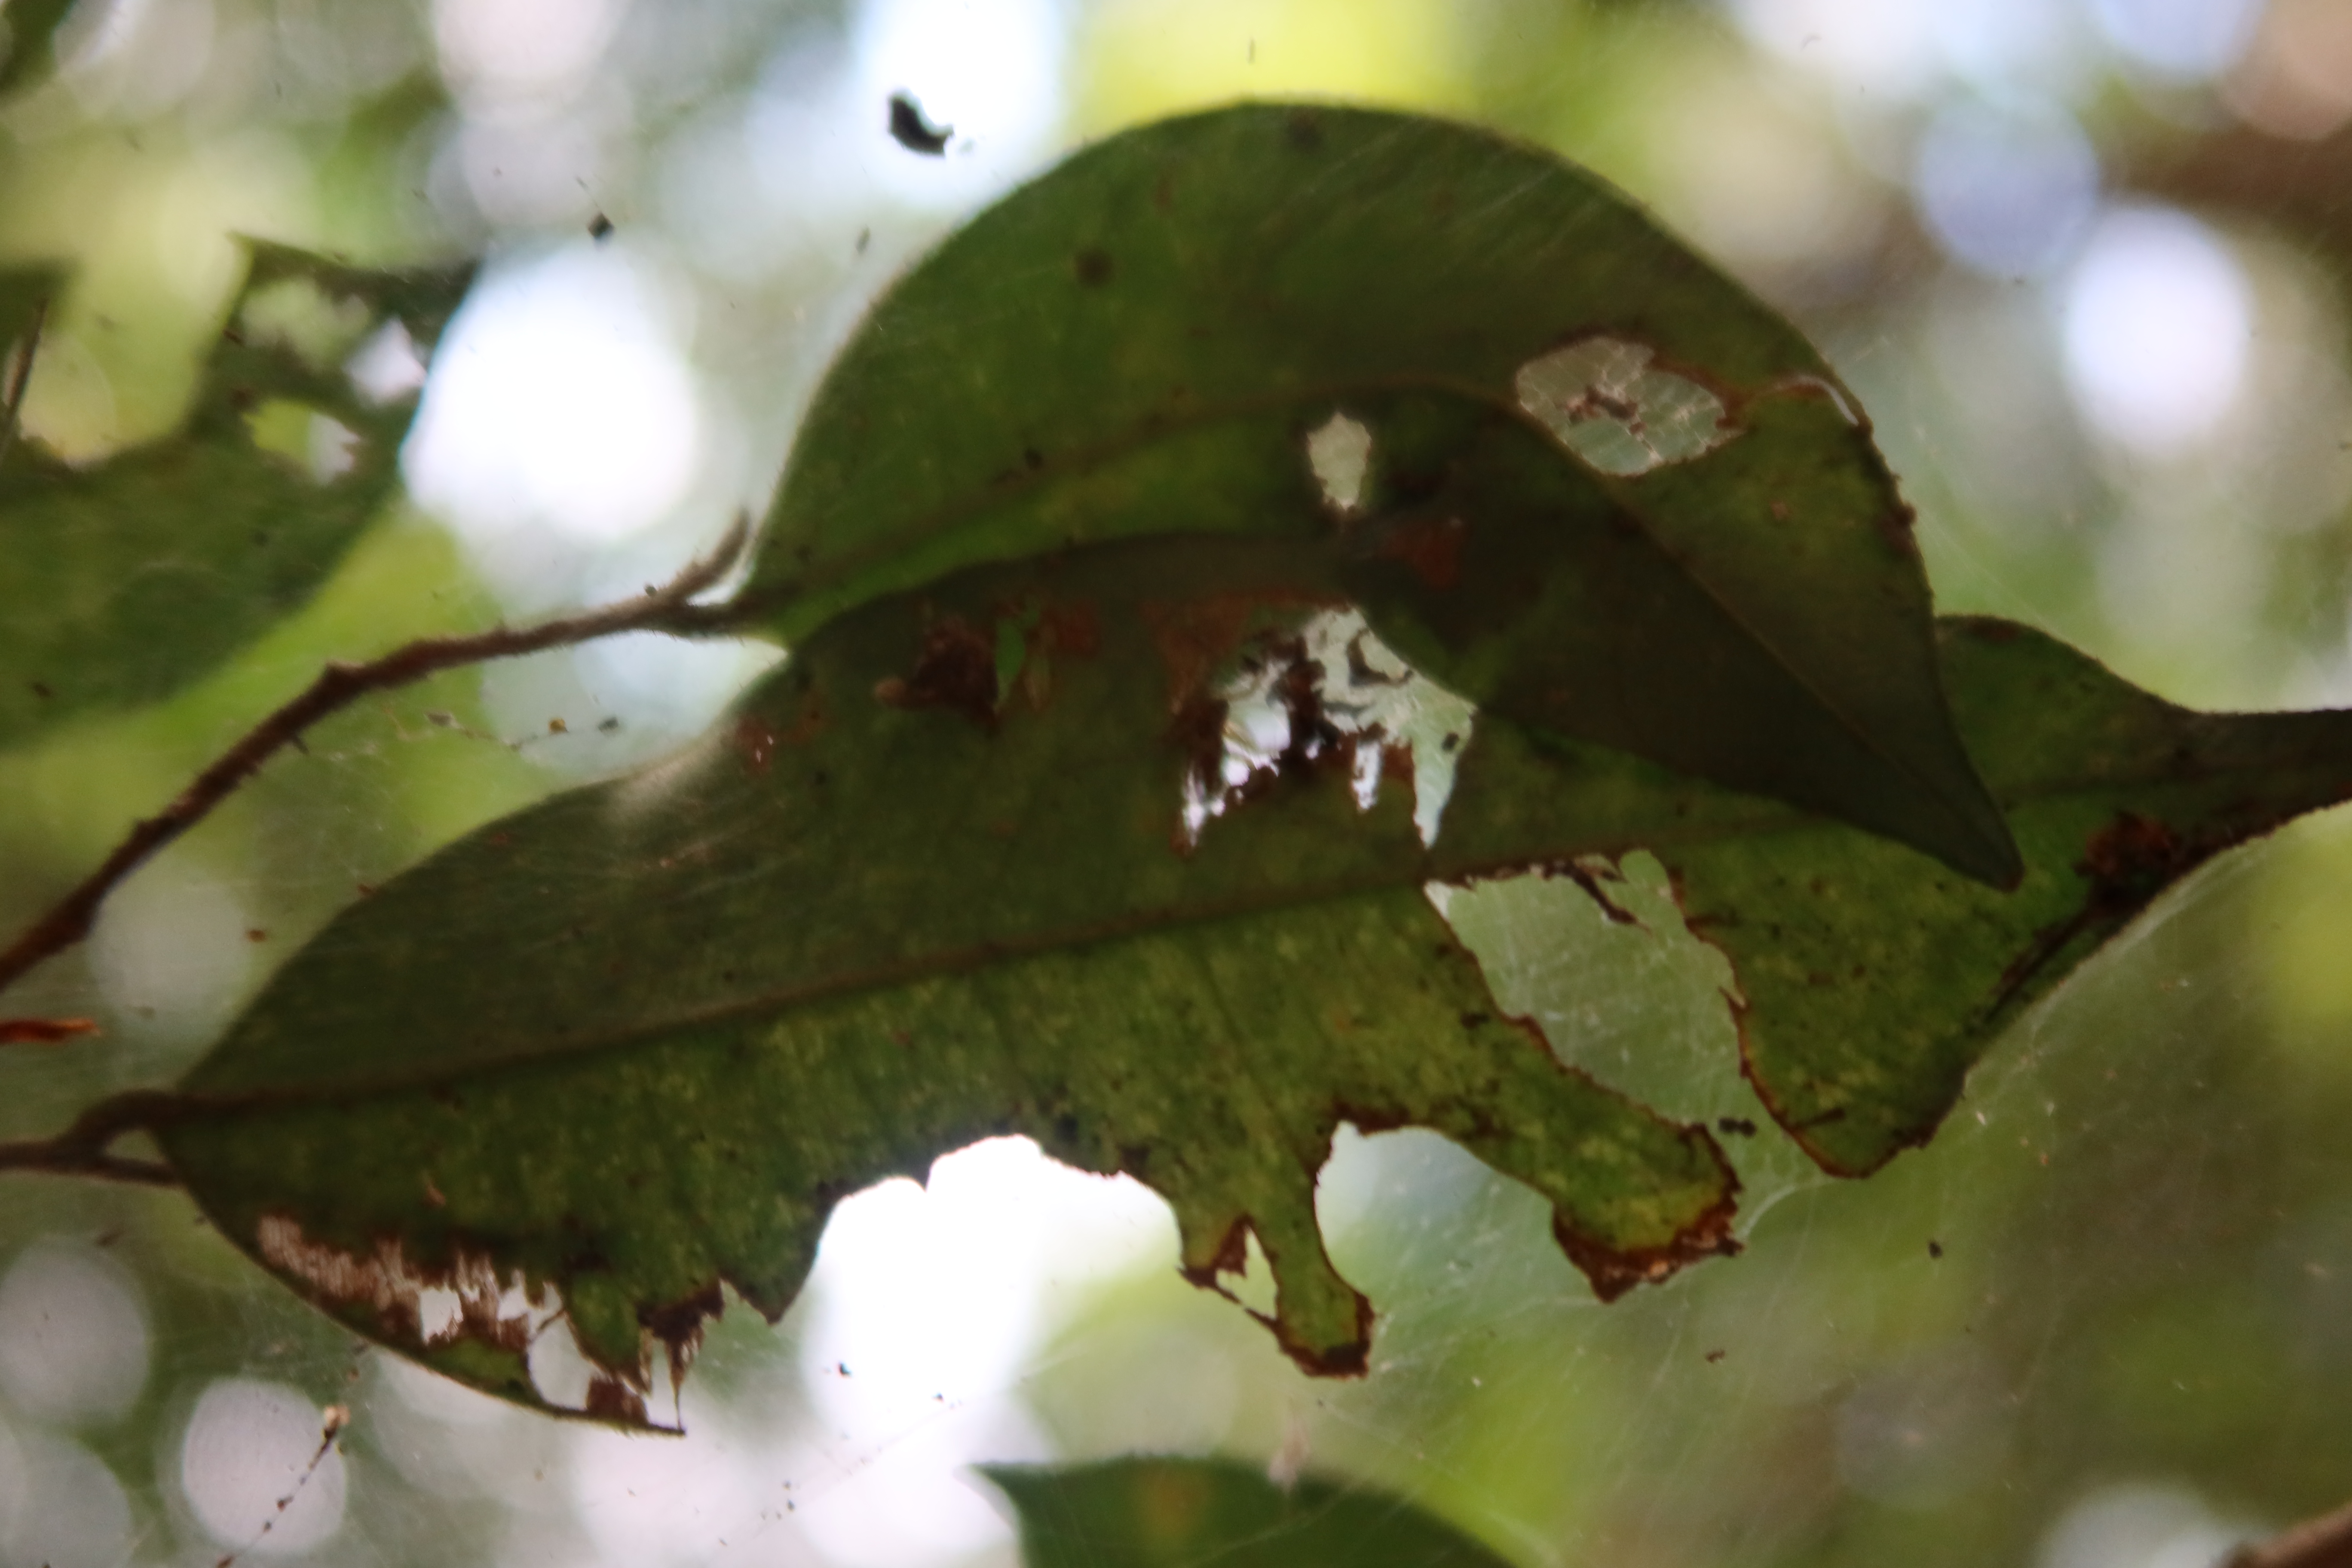
Label: Spiders